Toussaint-Guillaume Picquet de la Motte

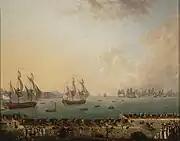
The 1779 "Combat de la Martinique", by Auguste-Louis de Rossel de Cercy.

On 18 December 1779, he attacked a British squadron under the command of Admiral Hyde Parker that was attempting to blockade a French convoy off Martinique; in the ensuing Battle of Martinique, La Motte-Picquet so impressed Parker that he sent him a letter of congratulation: